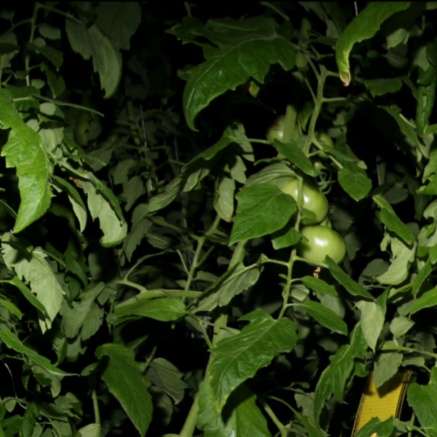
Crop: tomato